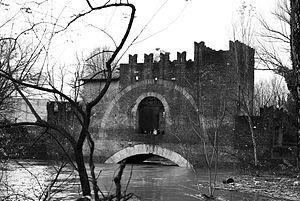
Le pont Nomentano est un pont romain qui franchit l'Aniene au nord de Rome. Construit à la fin du IIᵉ siècle av. J.-C., il supporte l'ancienne via Nomentana.